Armed Police Batrider

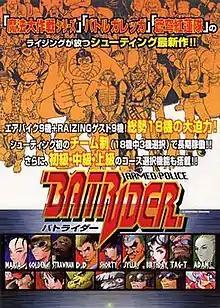
Arcade flyer

is a vertically scrolling manic shooter arcade video game developed by Raizing and published by Eighting in 1998. The player controls teams of flying jet bikes (Batriders) each with their own pilot; players can choose up to three of nine standard characters plus another